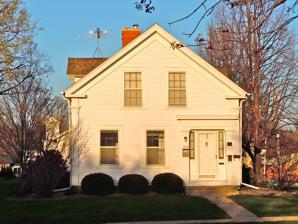
Building: Levi P. Grinnell House
Country: United States of America
Year built: 1860
Historic house in Iowa, United States United States historic place Levi P. Grinnell House U.S. National Register of Historic Places Show map of Iowa Show map of the United States Location 1002 Park St. Grinnell, Iowa Coordinates 41°44′41″N 92°43′20″W / 41.74472°N 92.72222°W / 41.74472; -92.72222 Area less than one acre Built 1860 Architectural style Greek Revival NRHP reference No. 79000935 Added to NRHP October 1, 1979 The Levi P. Grinnell House is a historic dwelling located in Grinnell, Iowa , United States.  Levi Grinnell came from Vermont to settle in Poweshiek County in the 1850s.  He was a cousin of Josiah Bushnell Grinnell , a political and social activist who founded the town and Grinnell College .  Levi Grinnell owned this property from 1857 to 1863, and had the house built about 1860. After he left here he farmed outside of town.  The 1½-story frame structure is characteristic of vernacular Greek Revival domestic architecture found in the small towns and the rural areas of the upper Midwest . The house was listed on the National Register of Historic Places in 1979. References